Belizaire the Cajun

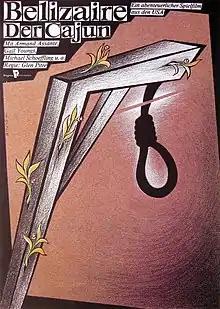
Poster by Matthias Claus

Belizaire the Cajun is a 1986 film directed by Glen Pitre and starring Armand Assante. It was screened in the "Un Certain Regard" section at the 1986 Cannes Film Festival.